Fiat Panda

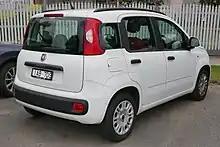
Fiat Panda rear

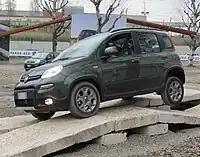
A Panda 4x4 in action

The smallest engine, the 1.1 L petrol SOHC FIRE engine, rated at is also found in the Fiat Seicento. This engine was originally developed and launched in the mid-1980s.